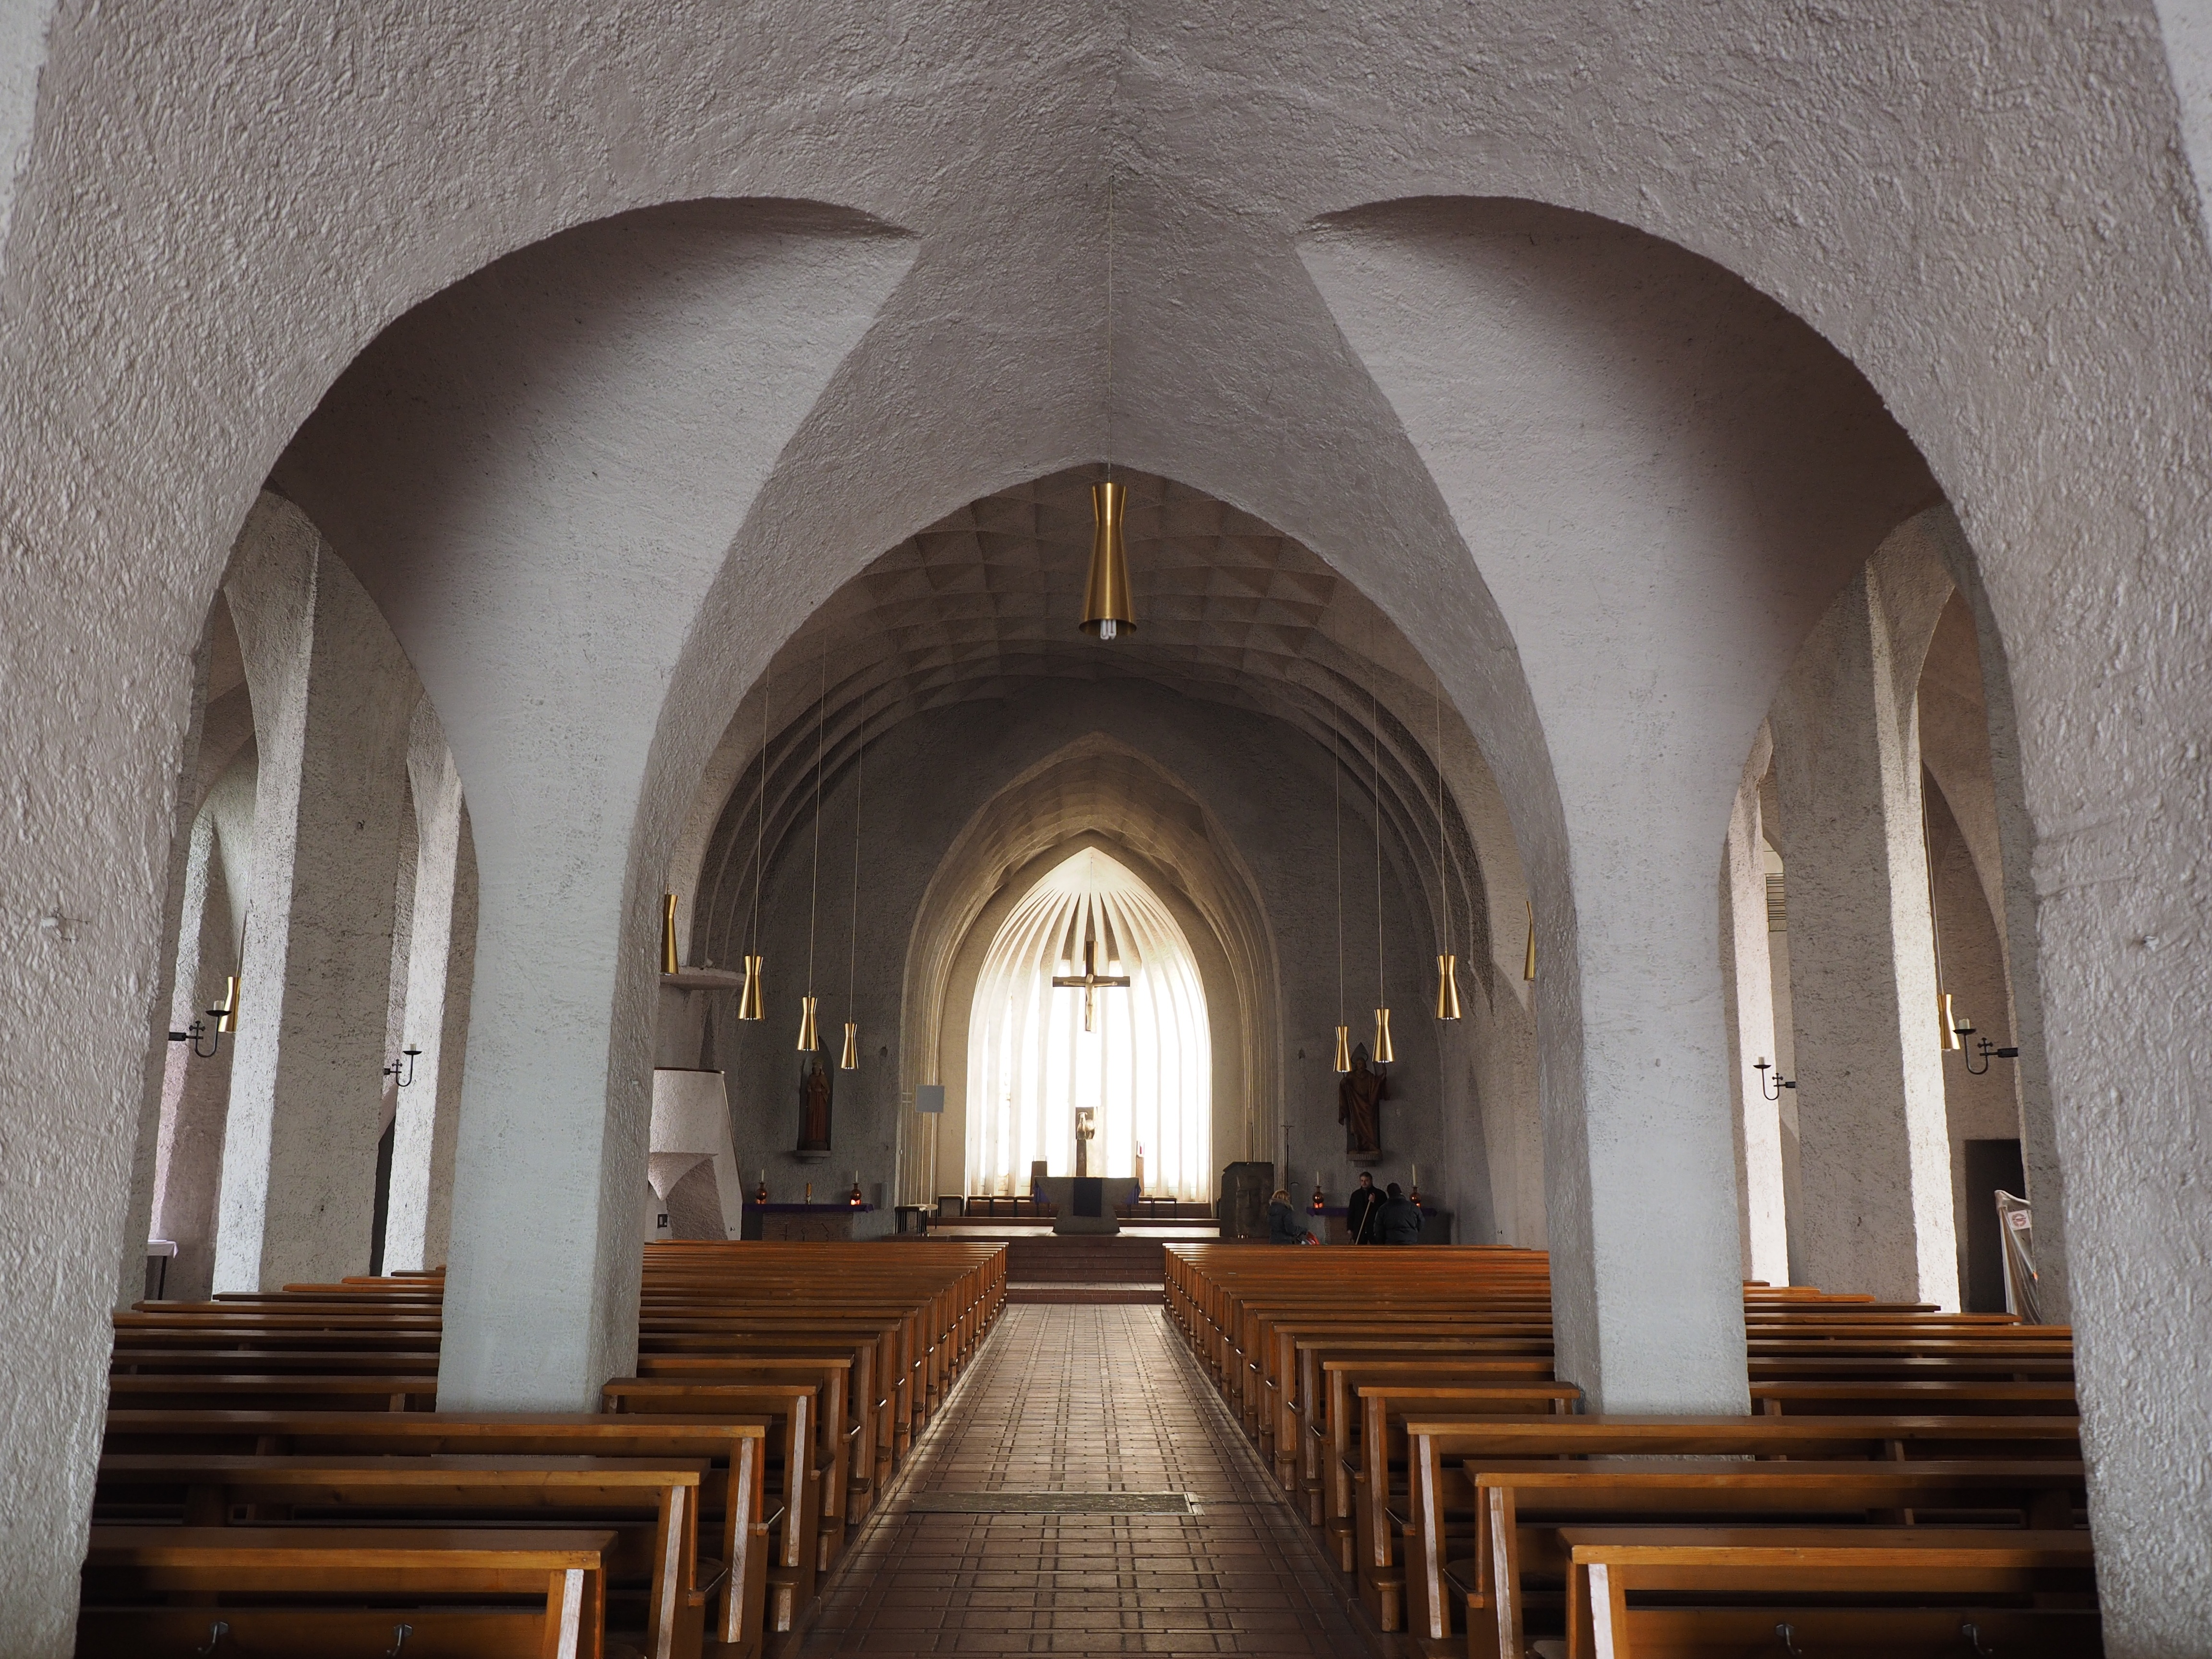
architecture, interior, building, arch, church, cathedral, chapel, place of worship, catholic, monastery, sanctuary, synagogue, powerful, enormous, new ulm, garrison church, church buildings, st john the baptist, st john the baptist church